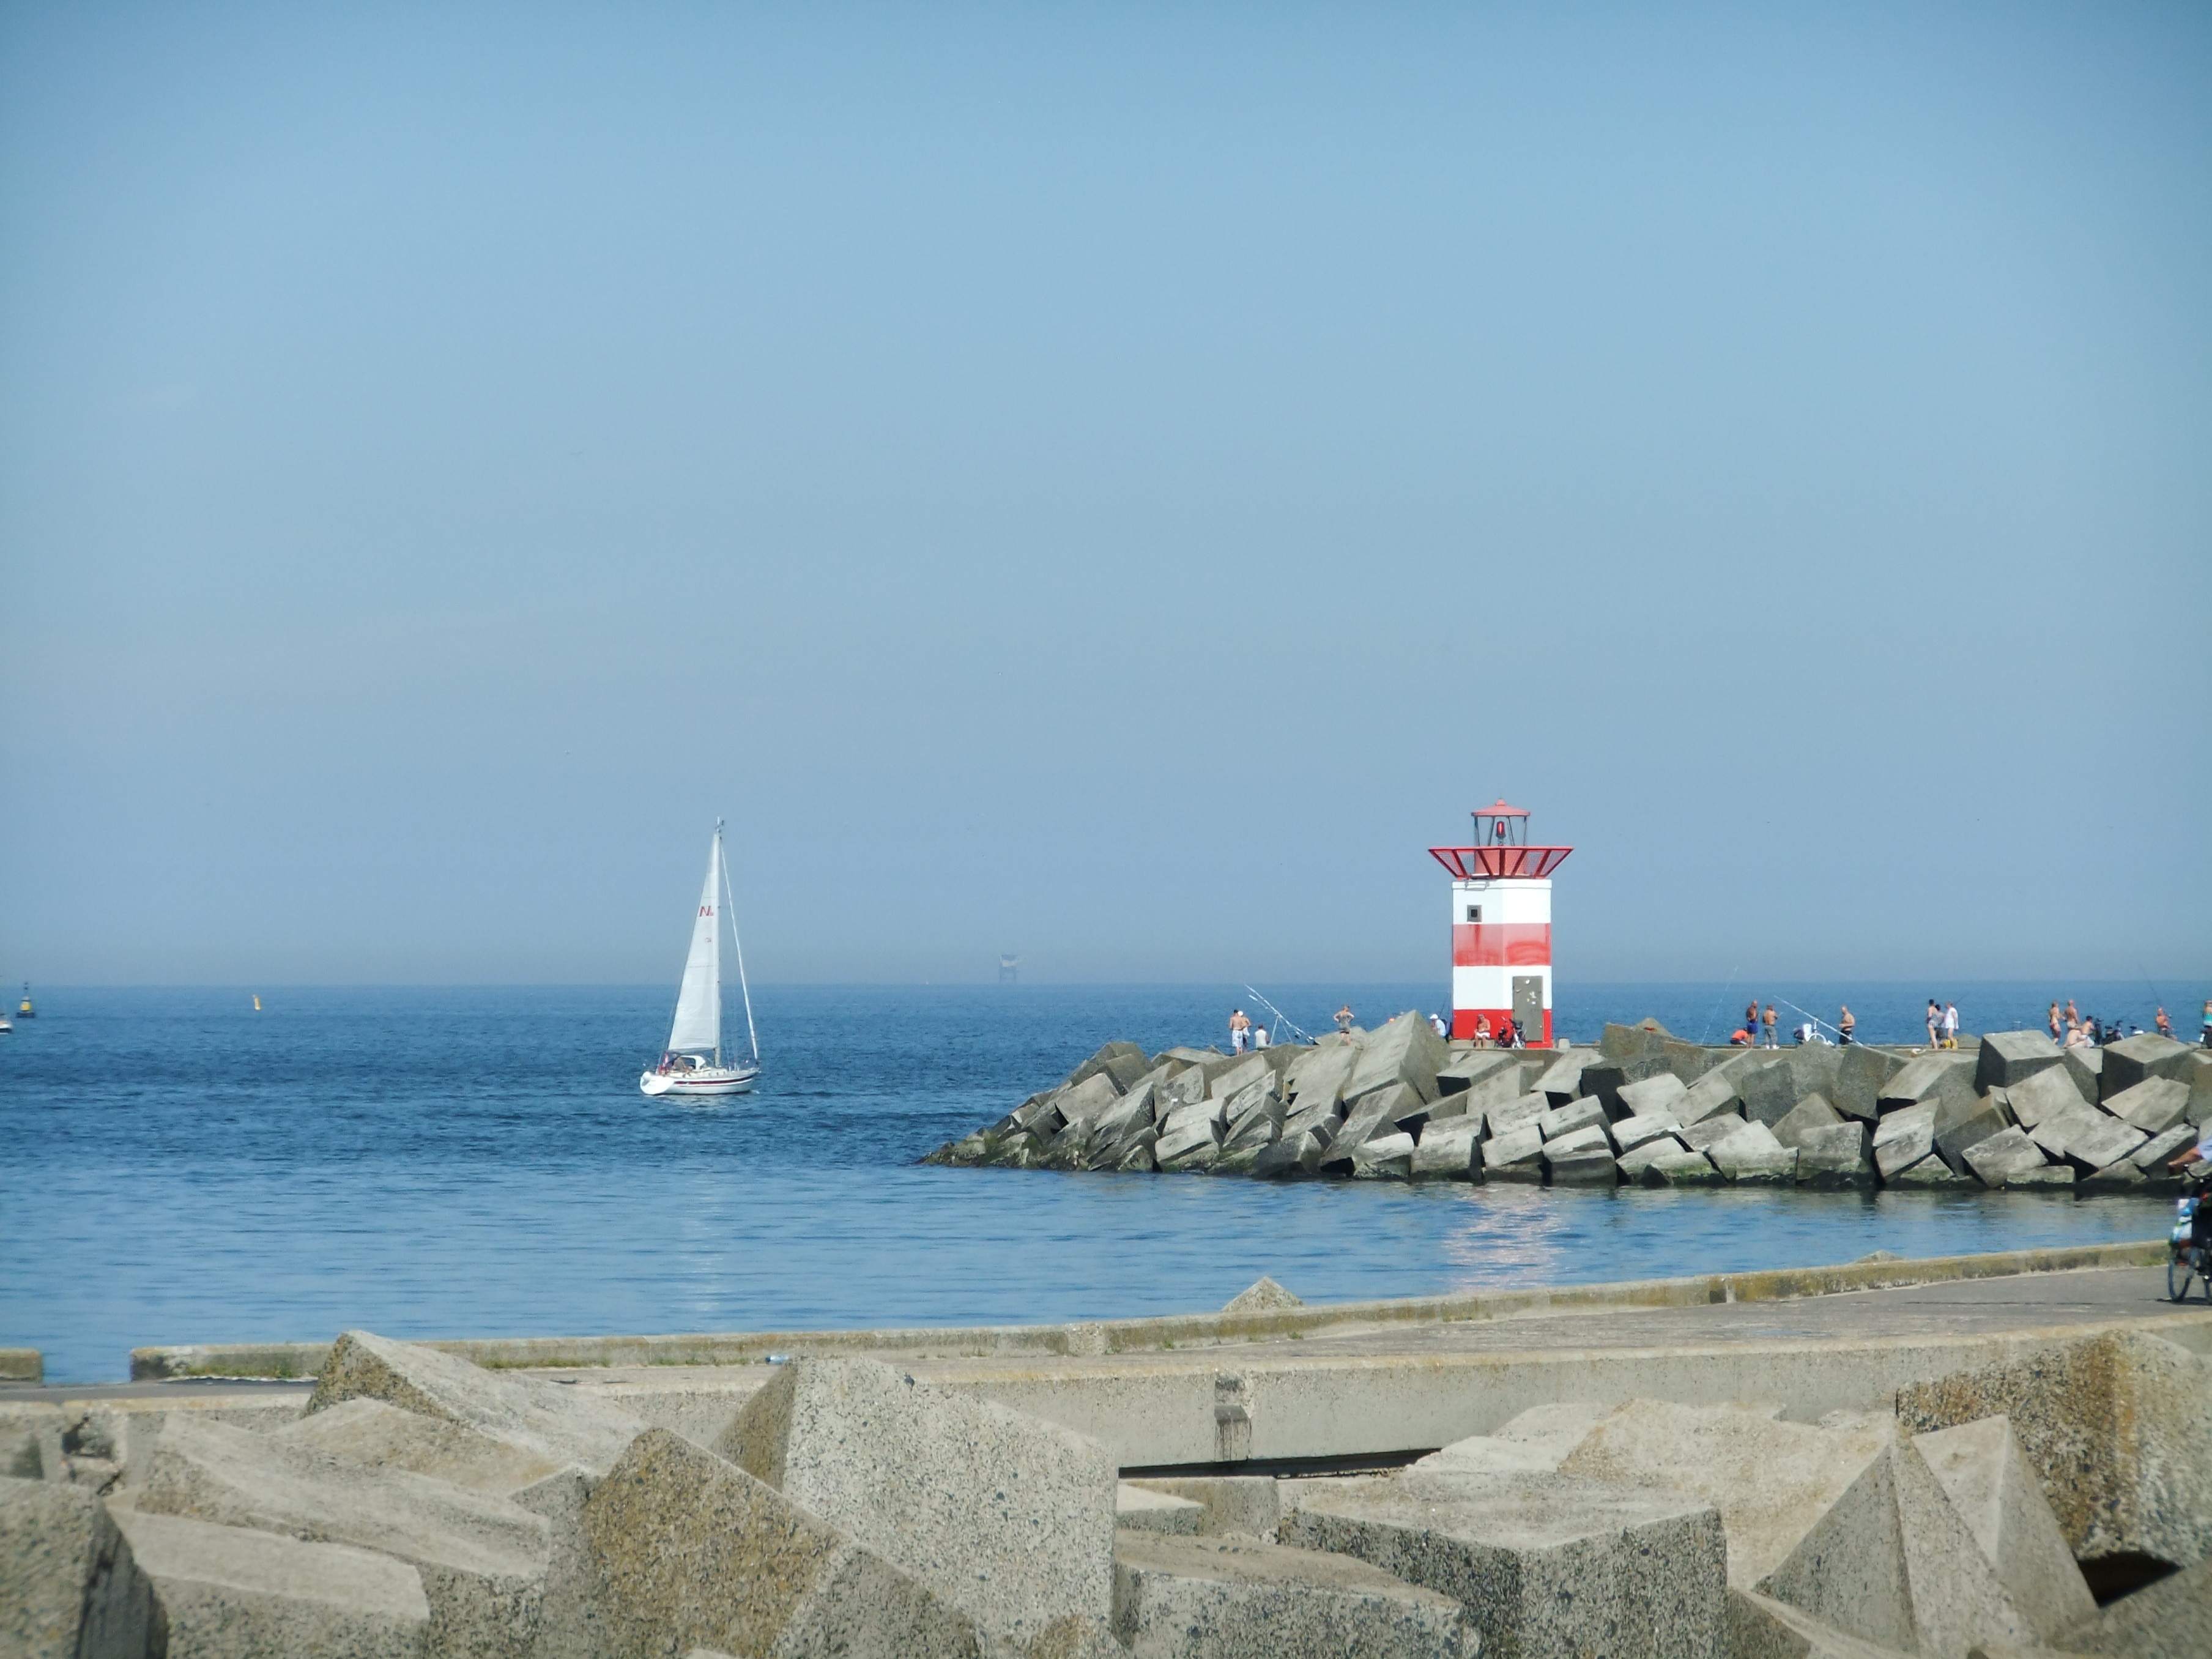
beach, sea, coast, water, ocean, horizon, lighthouse, shore, wave, vehicle, tower, bay, blue, scheveningen, netherlands, breakwater, sailing boat, north sea, cape